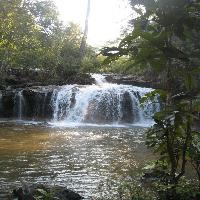
Weather: sun or clear